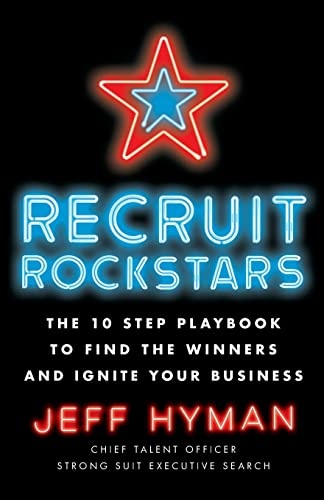
Recruit Rockstars: The 10 Step Playbook to Find the Winners and Ignite Your Business
Author: Hyman, Jeff Brand: Lioncrest Publishing Binding: Paperback Number Of Pages: 232 Release Date: 15-11-2017 Details: Ninety percent of business problems are actually recruiting problems in disguise. If you’re filling your company’s vacant positions with B-Players, you’re playing with fire. Instead, hire Rockstars to build an organization with limitless potential. Recruit Rockstars shows you how to find, hire, and keep the best of the best.Top-tier executive recruiter Jeff Hyman has hired more than three thousand people over the course of his career. Now, he reveals his bulletproof 10-step method for landing the very best talent, based on data instead of gut feel. From sourcing and interviewing to closing and onboarding, you’ll learn how to attract winners like a magnet and avoid the mistakes that result in bad hires.Assembling a team of driven and innovative Rockstars is the most powerful competitive advantage you can have in today’s ever-changing business world. Recruit Rockstars will help you nail your numbers, impress your investors, and crush your competitors. EAN: 9781619618169 Package Dimensions: 8.4 x 5.4 x 0.3 inches Languages: English
Brand: Lioncrest Publishing
Category: Services > Business Services > Human Resources & Payroll